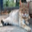
Label: cat